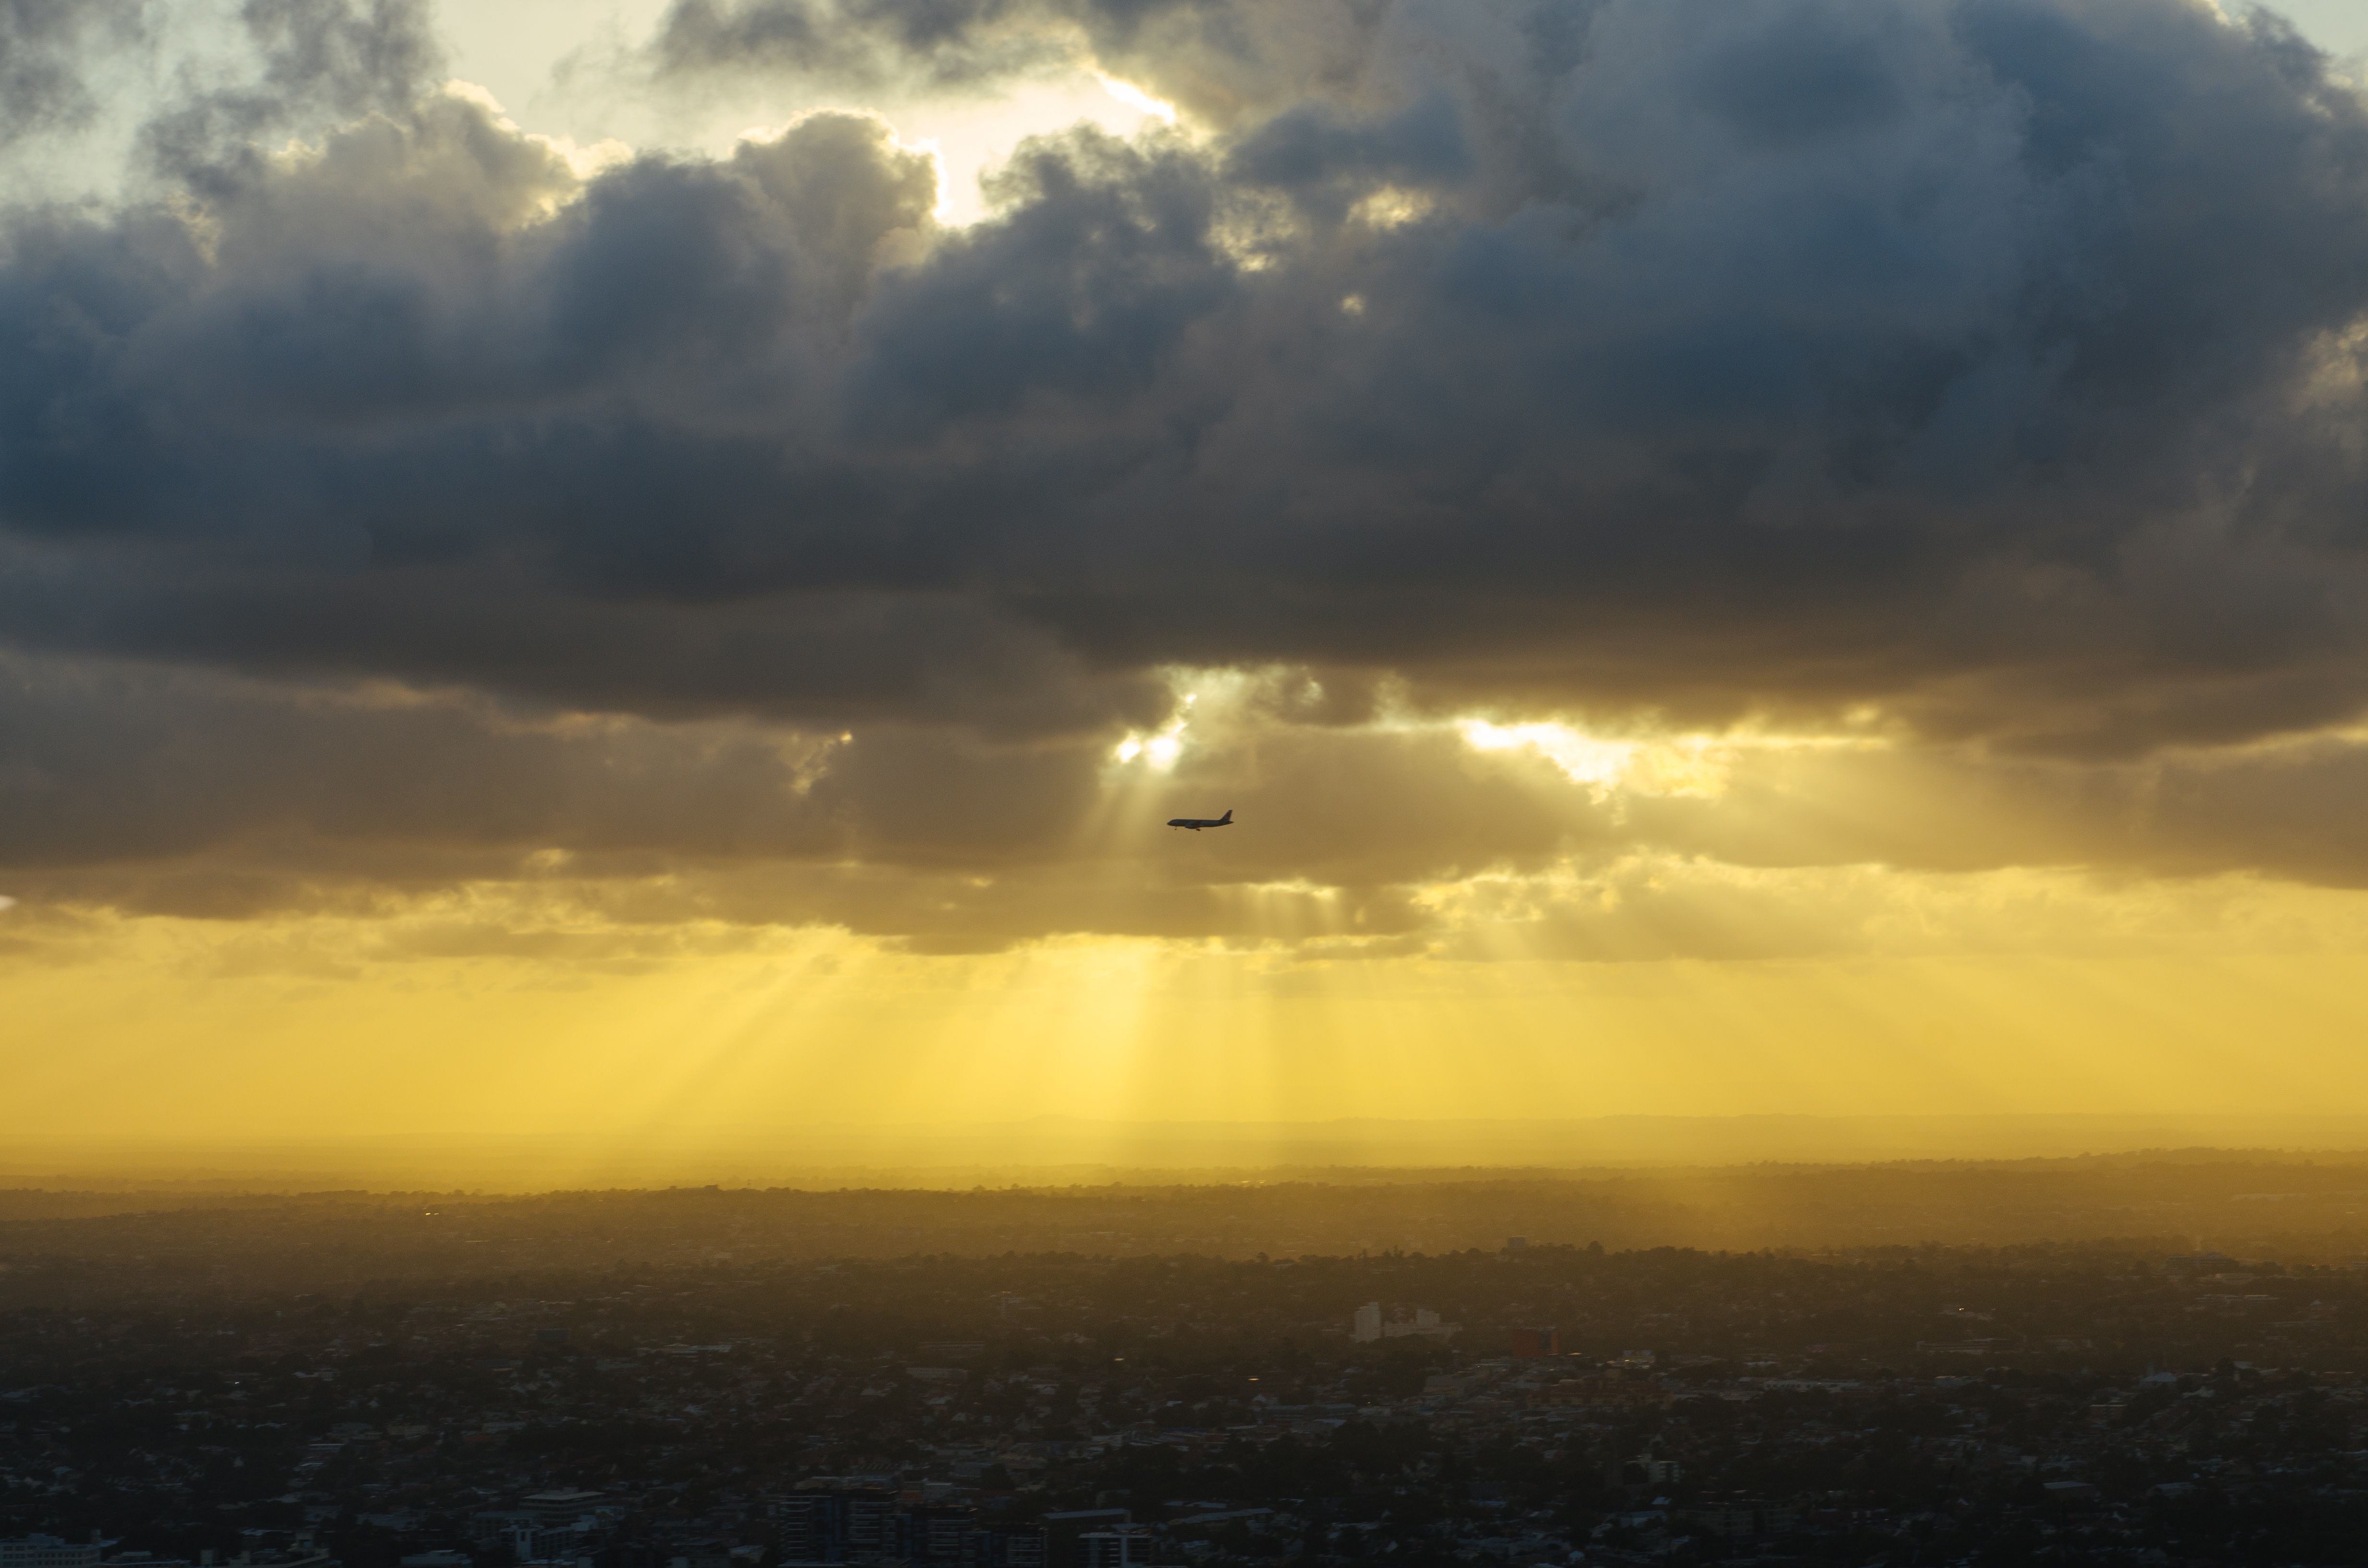
sea, nature, horizon, light, cloud, sky, sunshine, sun, sunrise, sunset, sunlight, air, morning, hill, dawn, atmosphere, airplane, dusk, evening, heaven, shine, weather, glow, yellow, solar, plain, cloudscape, clouds, bright, day, afterglow, sun rays, meteorological phenomenon, atmospheric phenomenon, atmosphere of earth